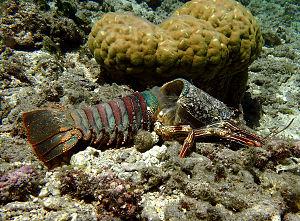
Exuvie (""mue"") de langouste fourchette (Panulirus penicillatus) observée à faible profondeur dans un récif de la Réunion."
Panulirus penicillatus ou langouste fourchette est une espèce de crustacés décapodes de la famille des Palinuridae.